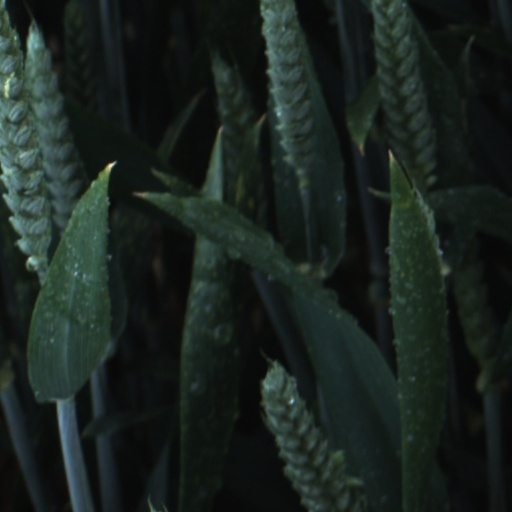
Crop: wheat